Horace Mann School

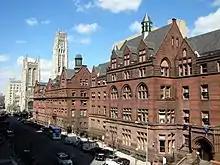
Teachers College, Columbia University

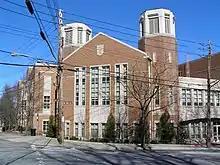
Main entrance

The school was founded in 1887 by Nicholas Murray Butler as a co-educational experimental and developmental unit of Teachers College at Columbia University. Its first location was 9 University Place in Manhattan's Greenwich Village. The school moved in 1901 to 120th Street in Morningside Heights. Horace Mann became independent of the Columbia University and Teachers College in 1940.